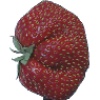
Label: Strawberry Wedge 1